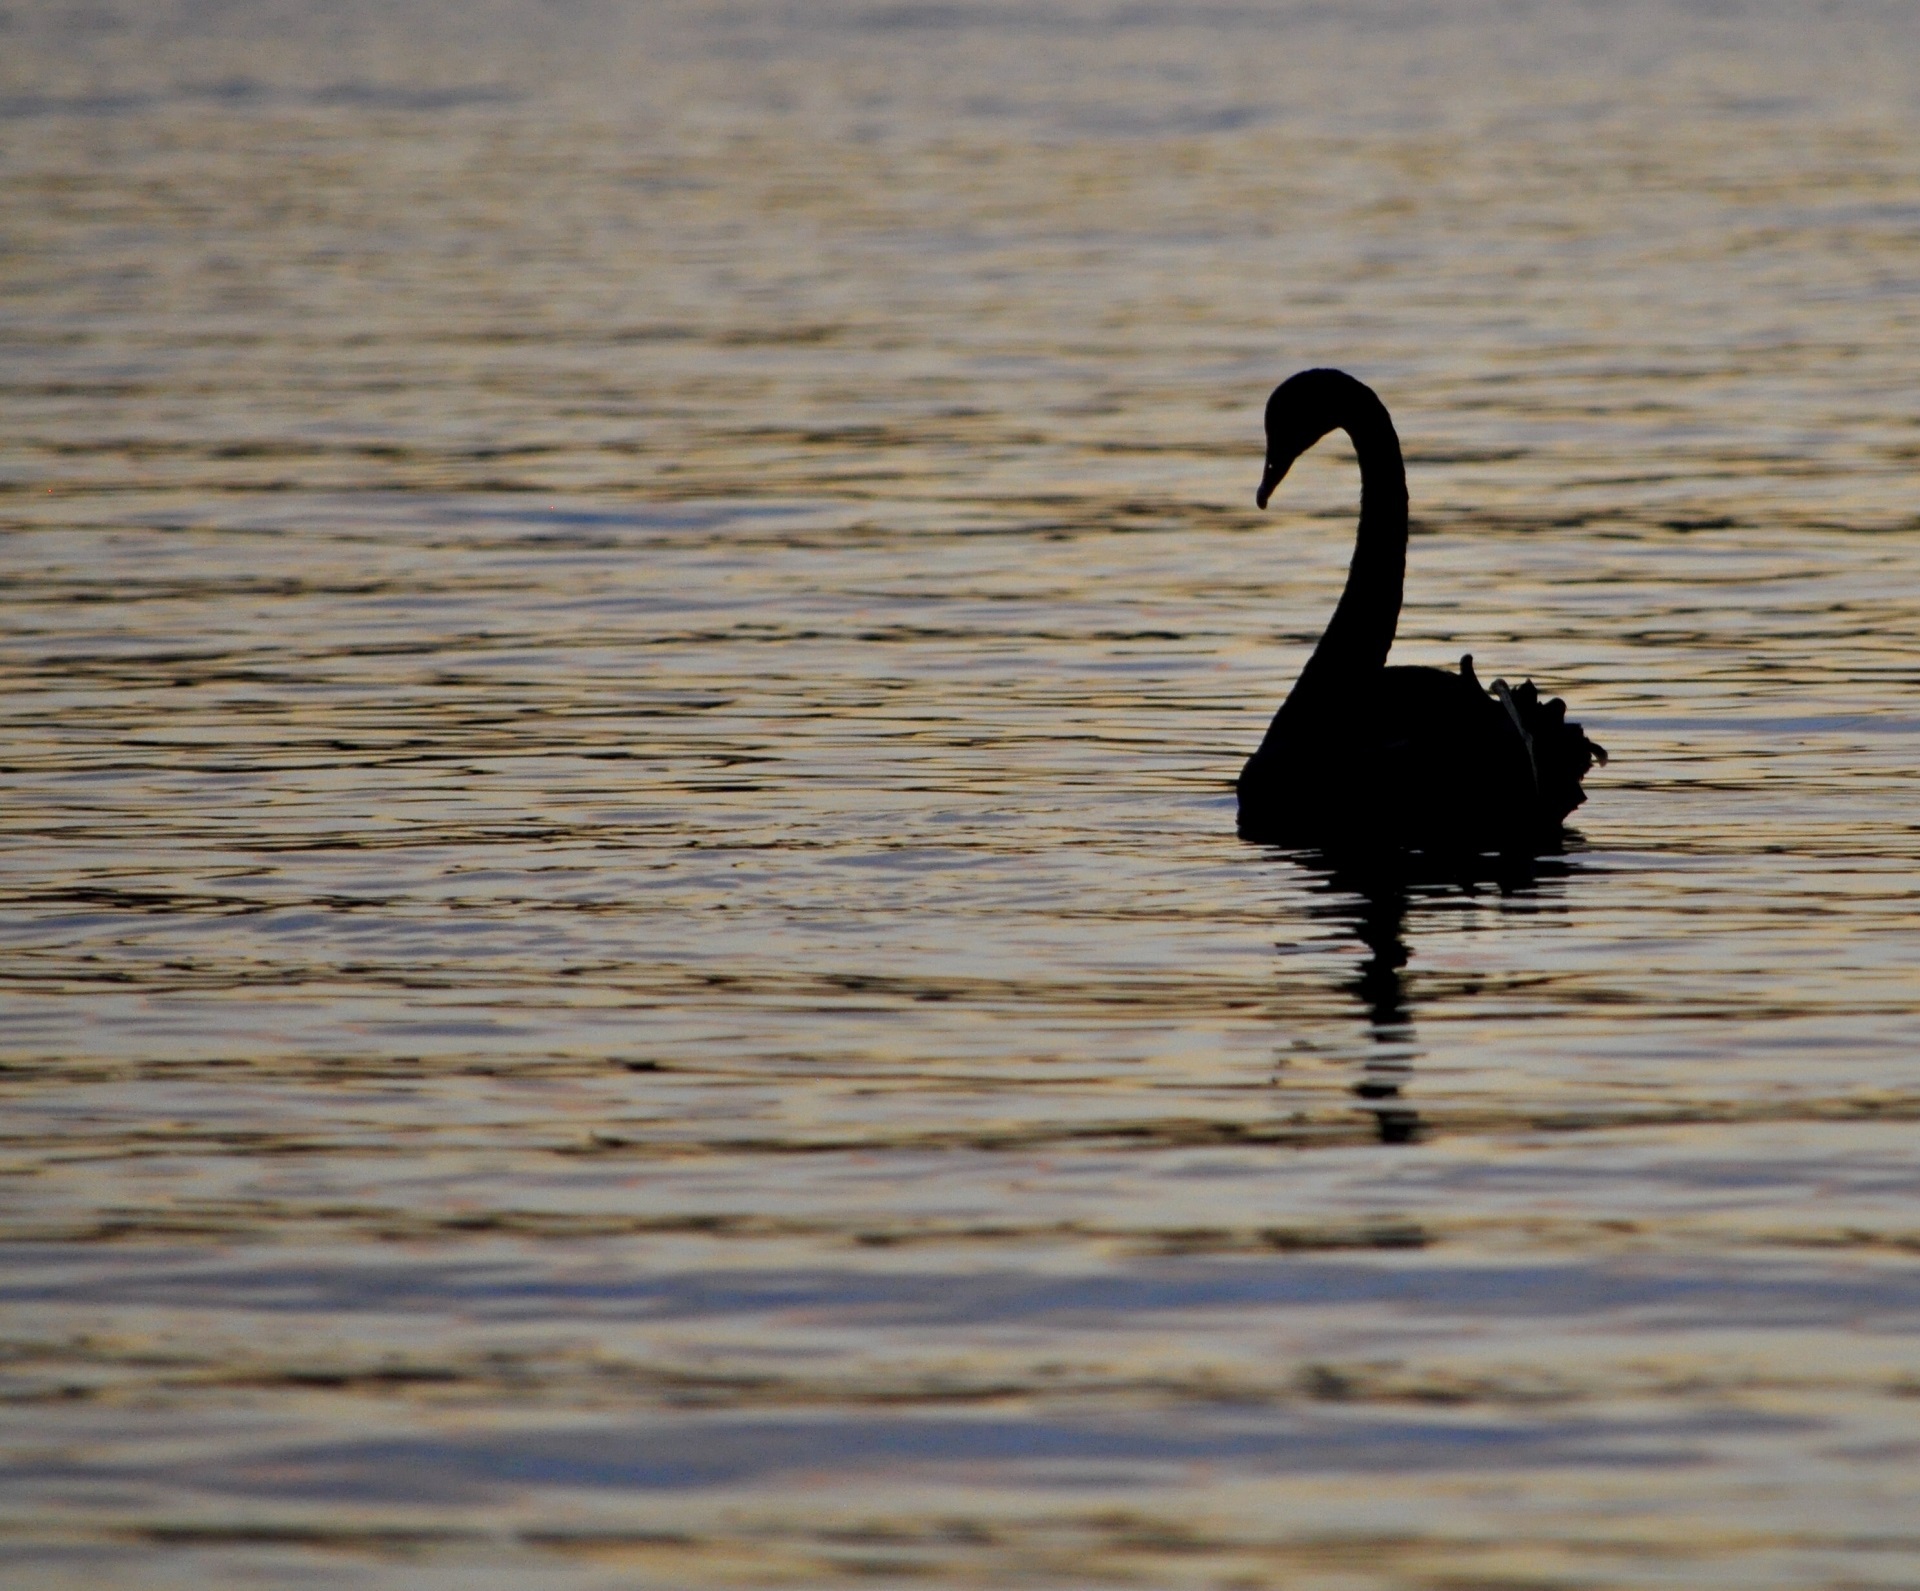
sea, water, nature, silhouette, bird, wing, wildlife, portrait, reflection, beak, fowl, fauna, swimming, swan, vertebrate, waterfowl, waterbird, water bird, graceful, ducks geese and swans